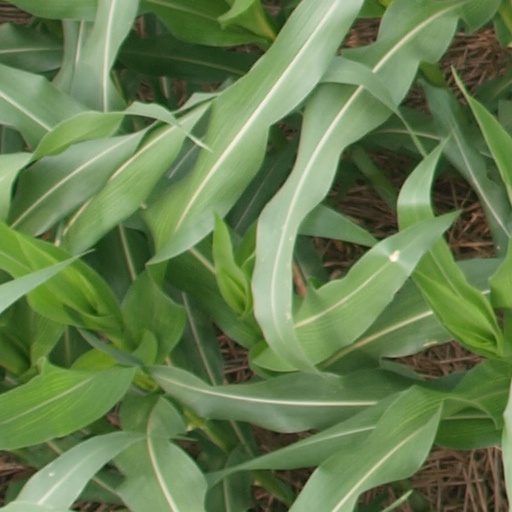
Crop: maize; corn